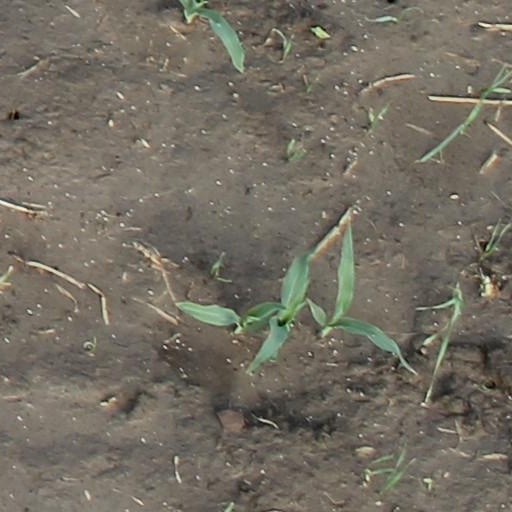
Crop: maize; corn